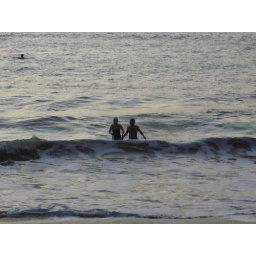
I like the view of these 2 couples walking in the water